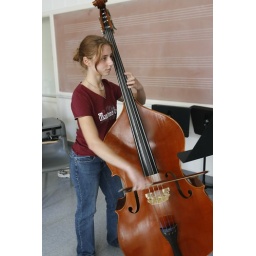
PEARLY CHAN / DAILY STAFFMelissa Holland, a freshman majoring in music performance, practices the cello in a Music building classroom Tuesday.